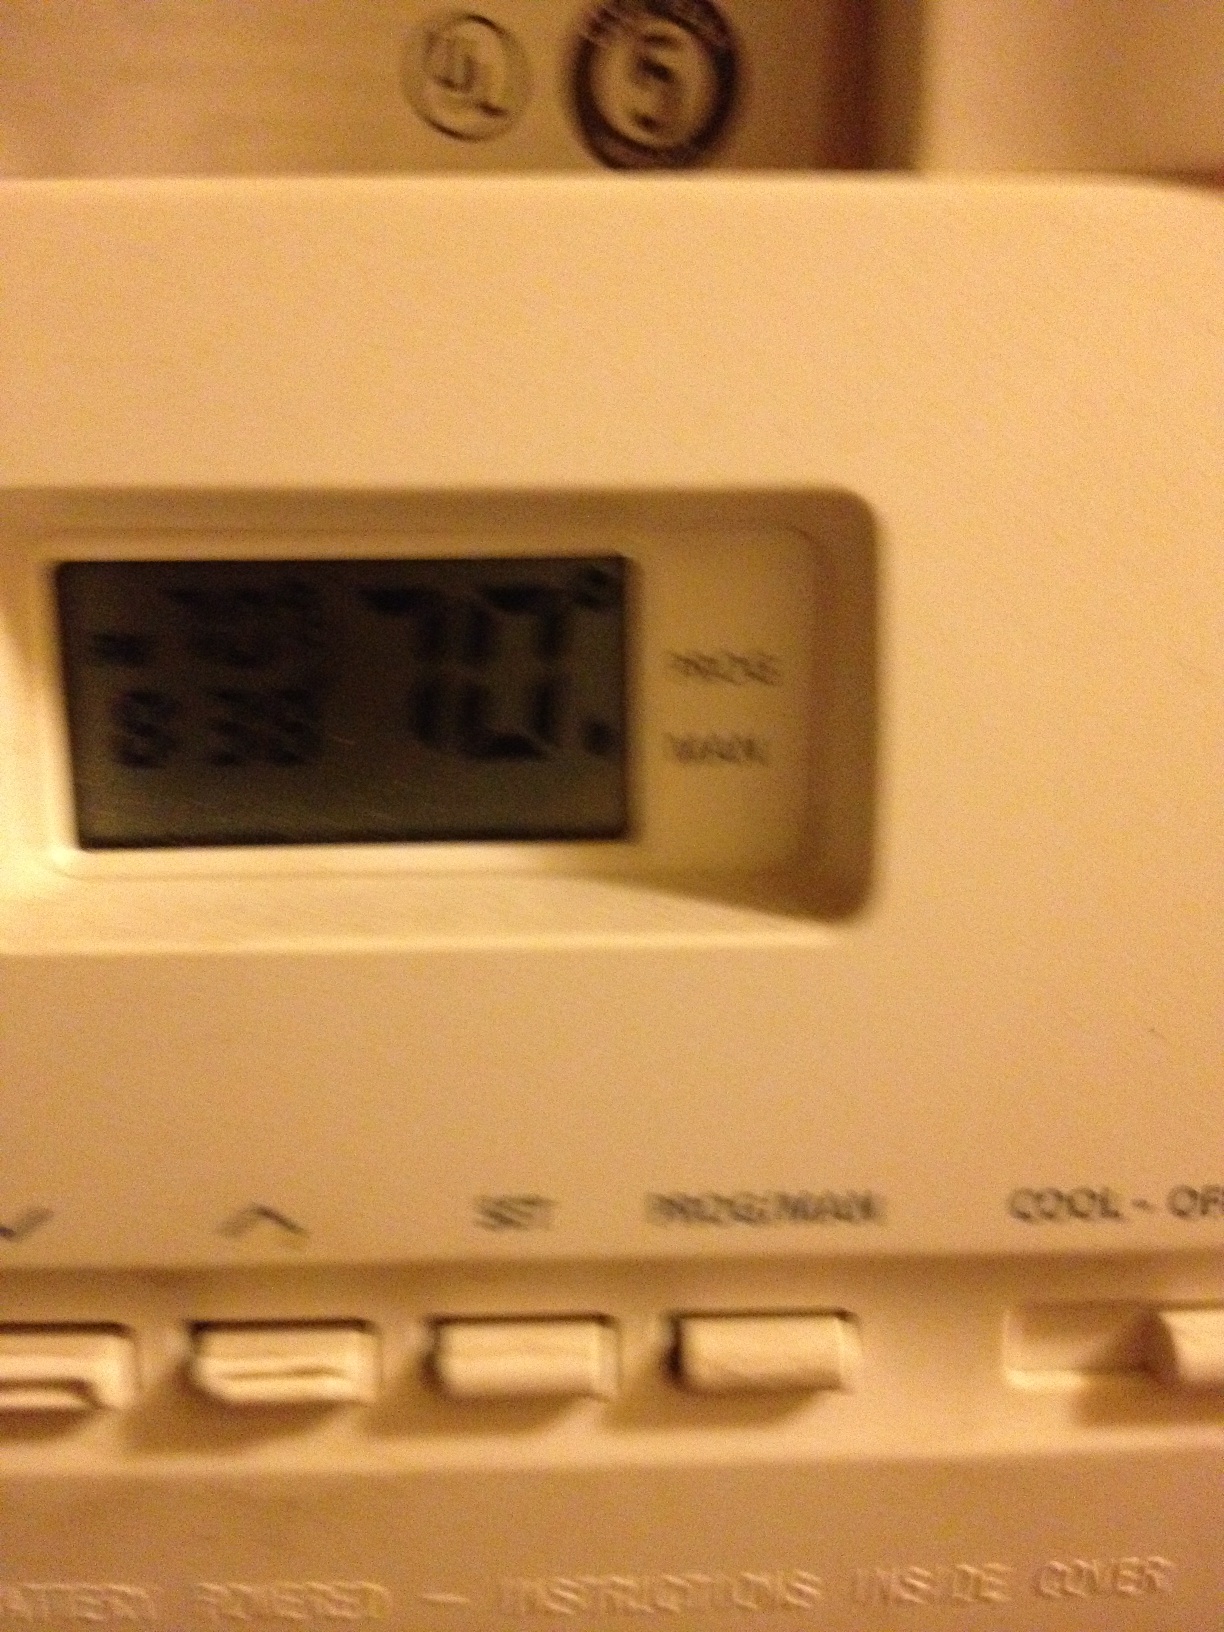Question: What does this picture show as being the temperature?
Answer: 70